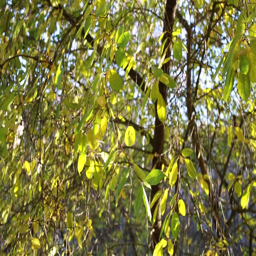
autumn yellow leaves swaying on a cherry tree in the park